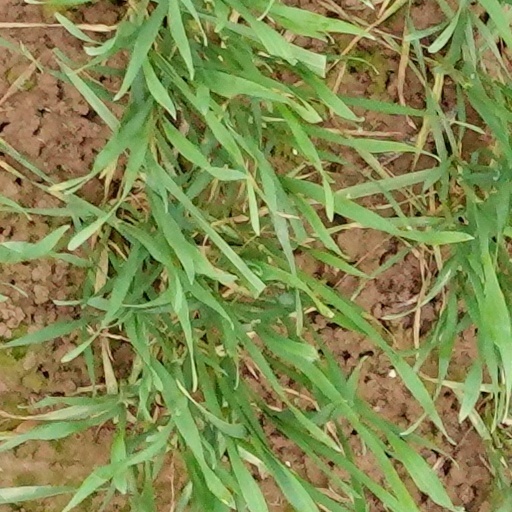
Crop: wheat